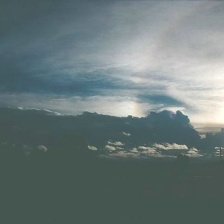
Cloud type: Stratus